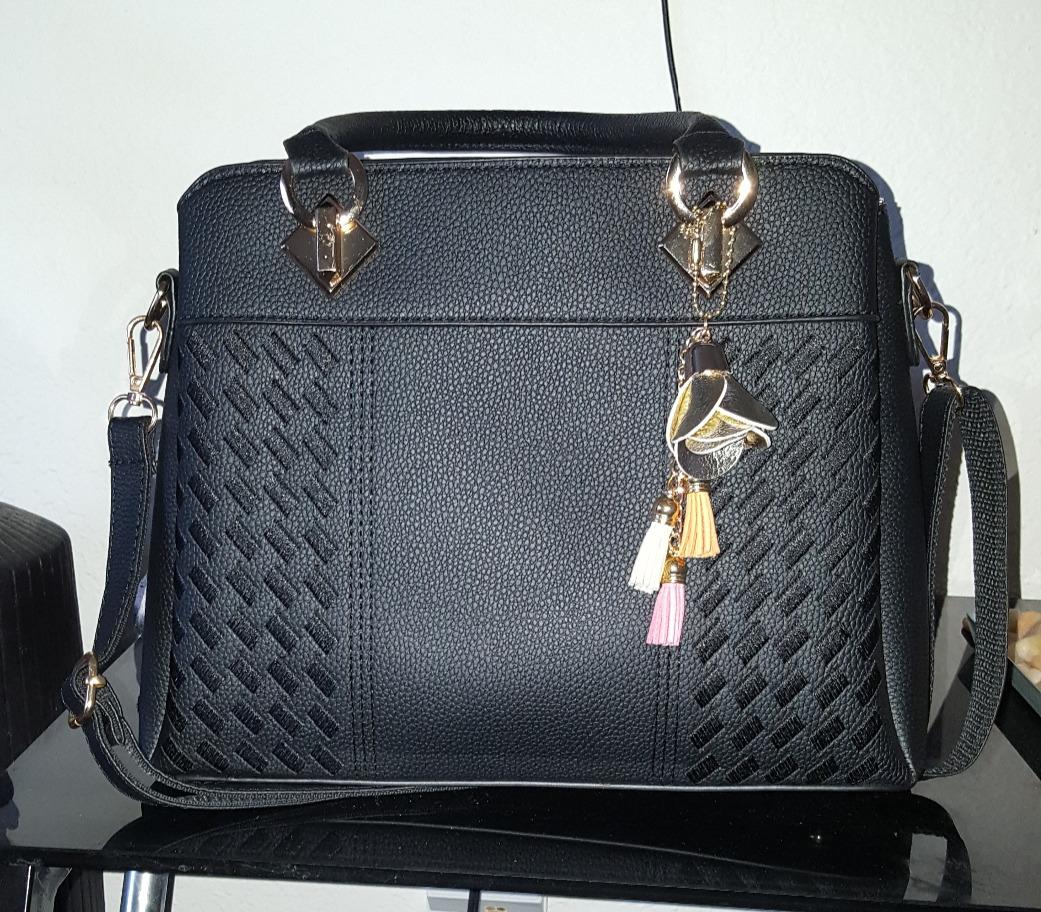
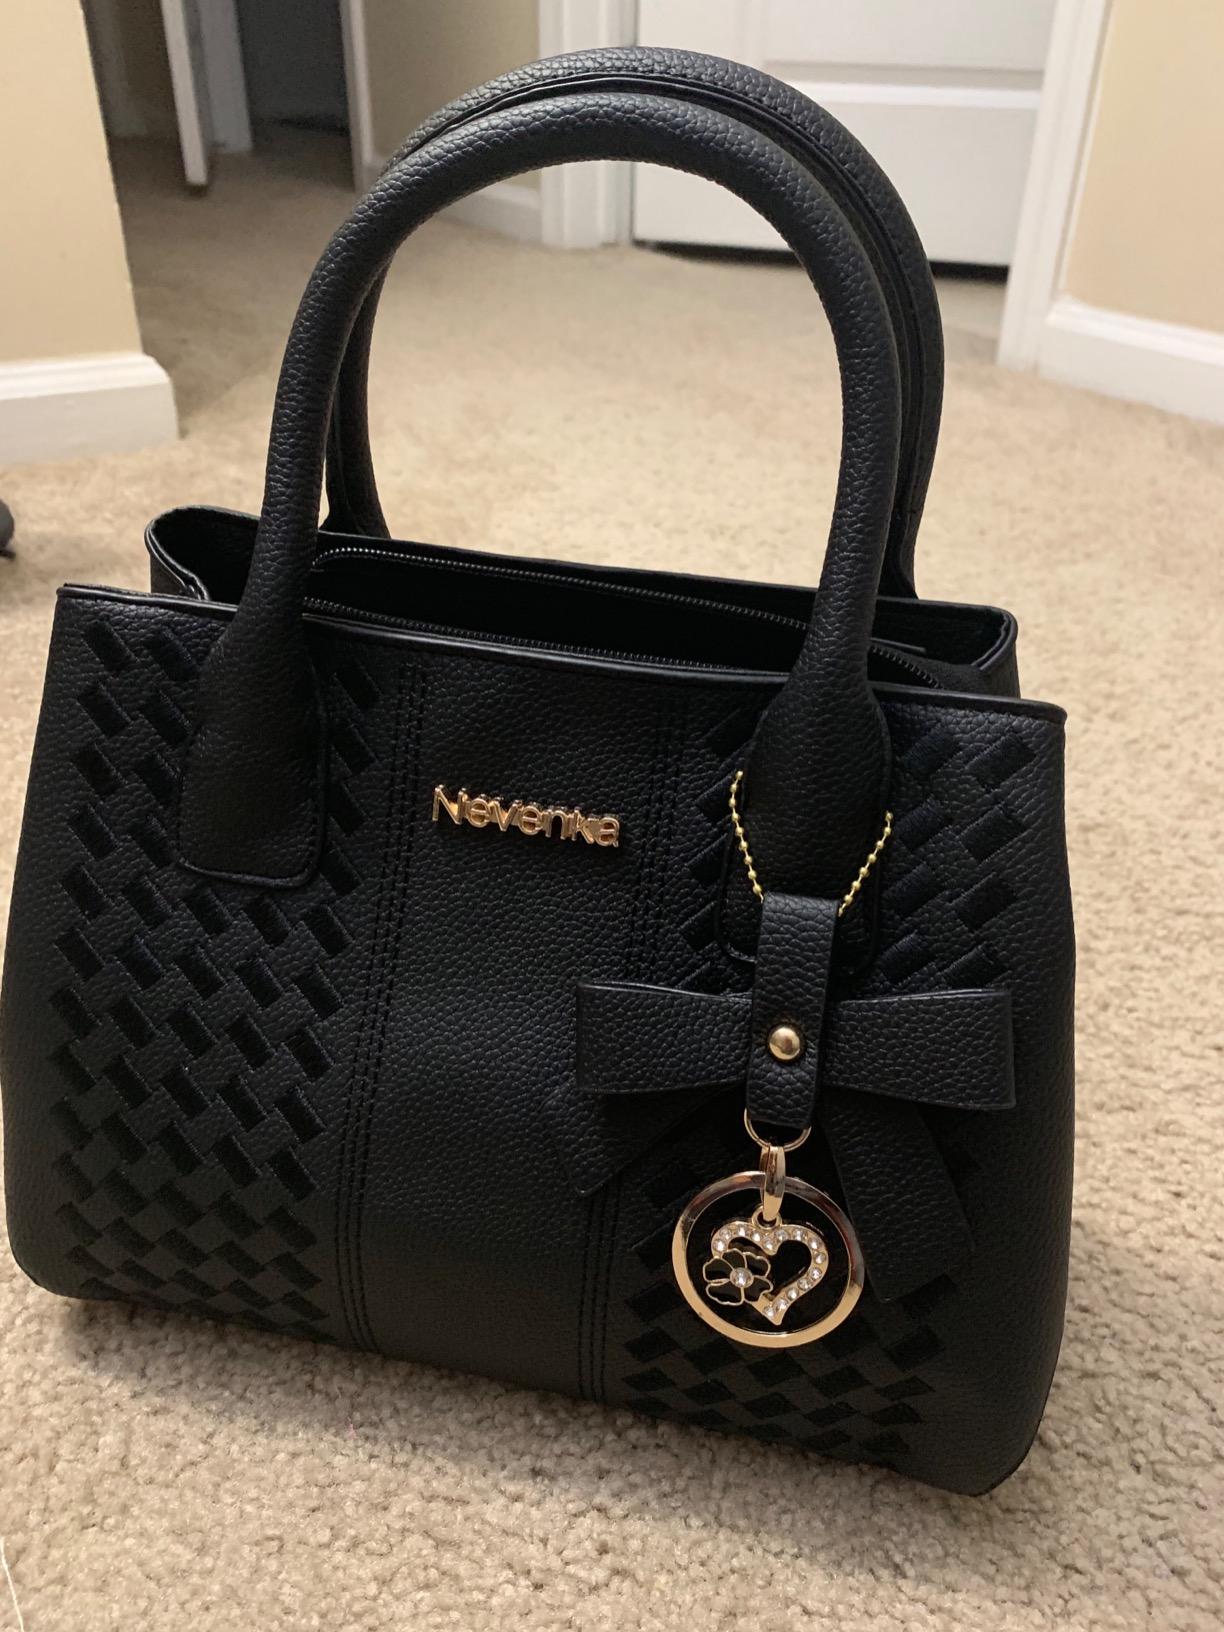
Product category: accessories_handbag
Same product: no